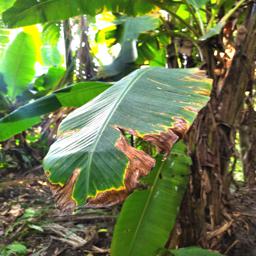
Label: BLACK SIGATOKA